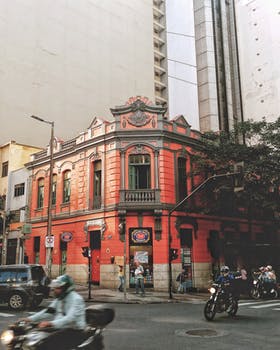
Label: No Watermark